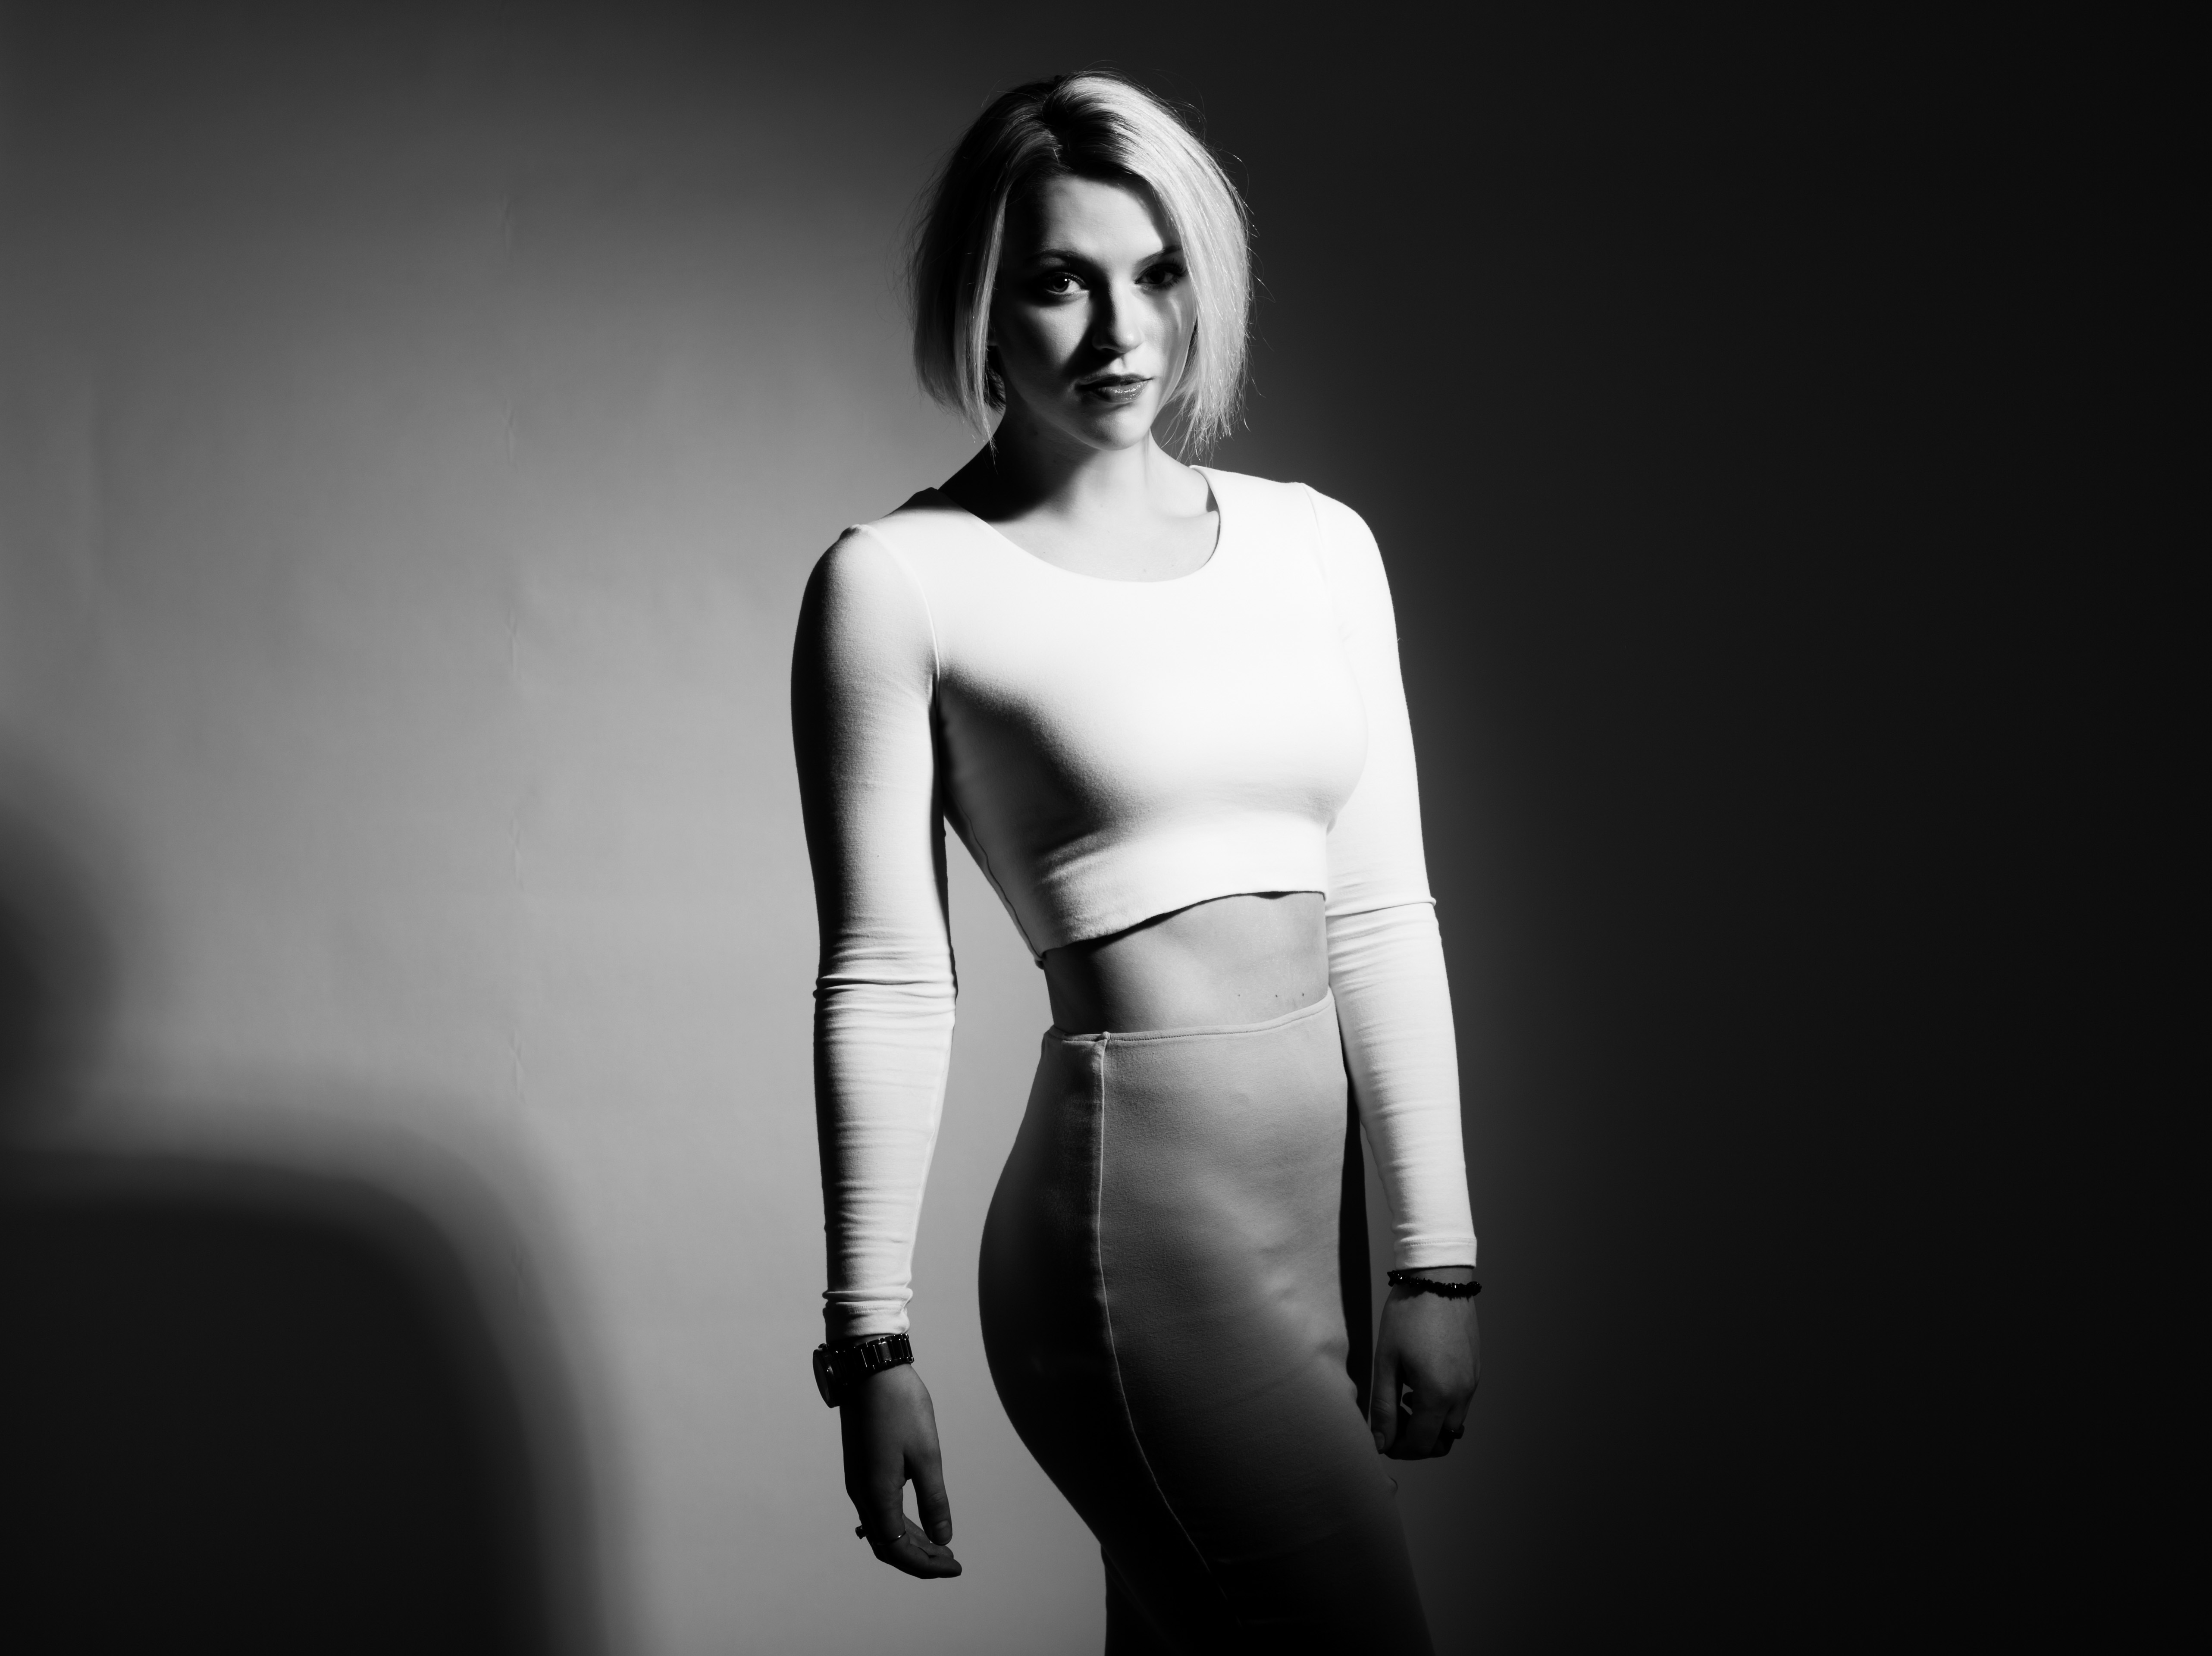
black and white, white, photography, model, fashion, black, monochrome, arm, hairstyle, beauty, photo shoot, monochrome photography, portrait photography, art model, supermodel